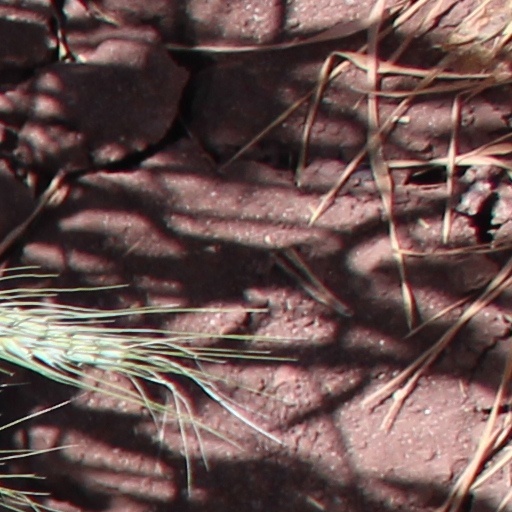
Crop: wheat